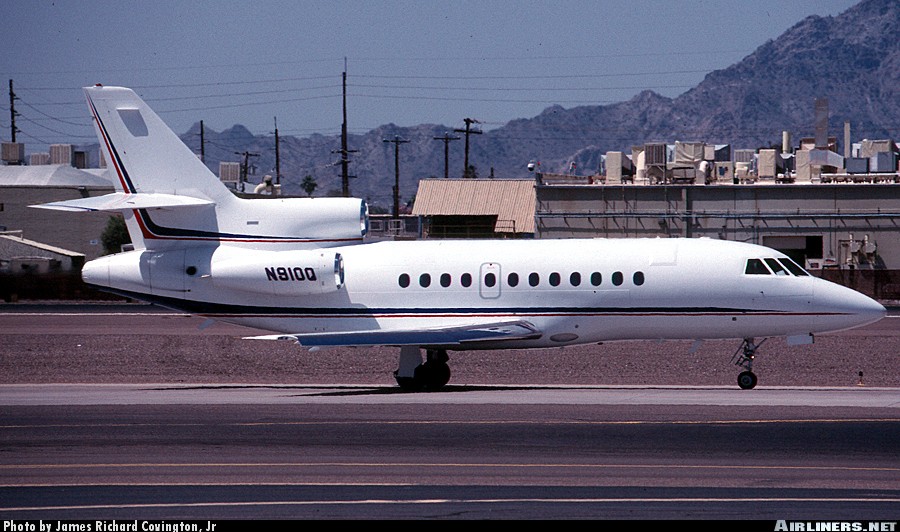
Vehicle type: Planes